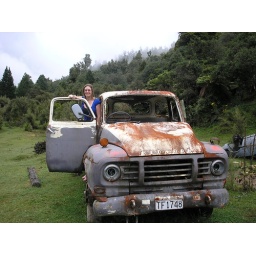
Old car by the side of the road